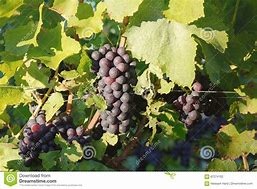
Label: grape